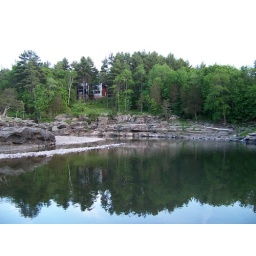
what i find interesting is the sky above the trees is white but then in the reflection the sky is blue.